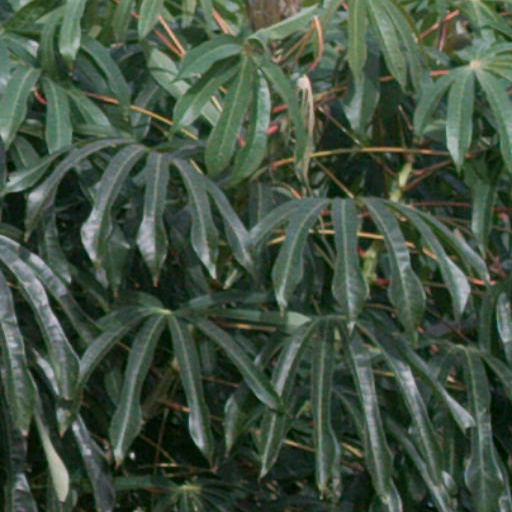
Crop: cassava